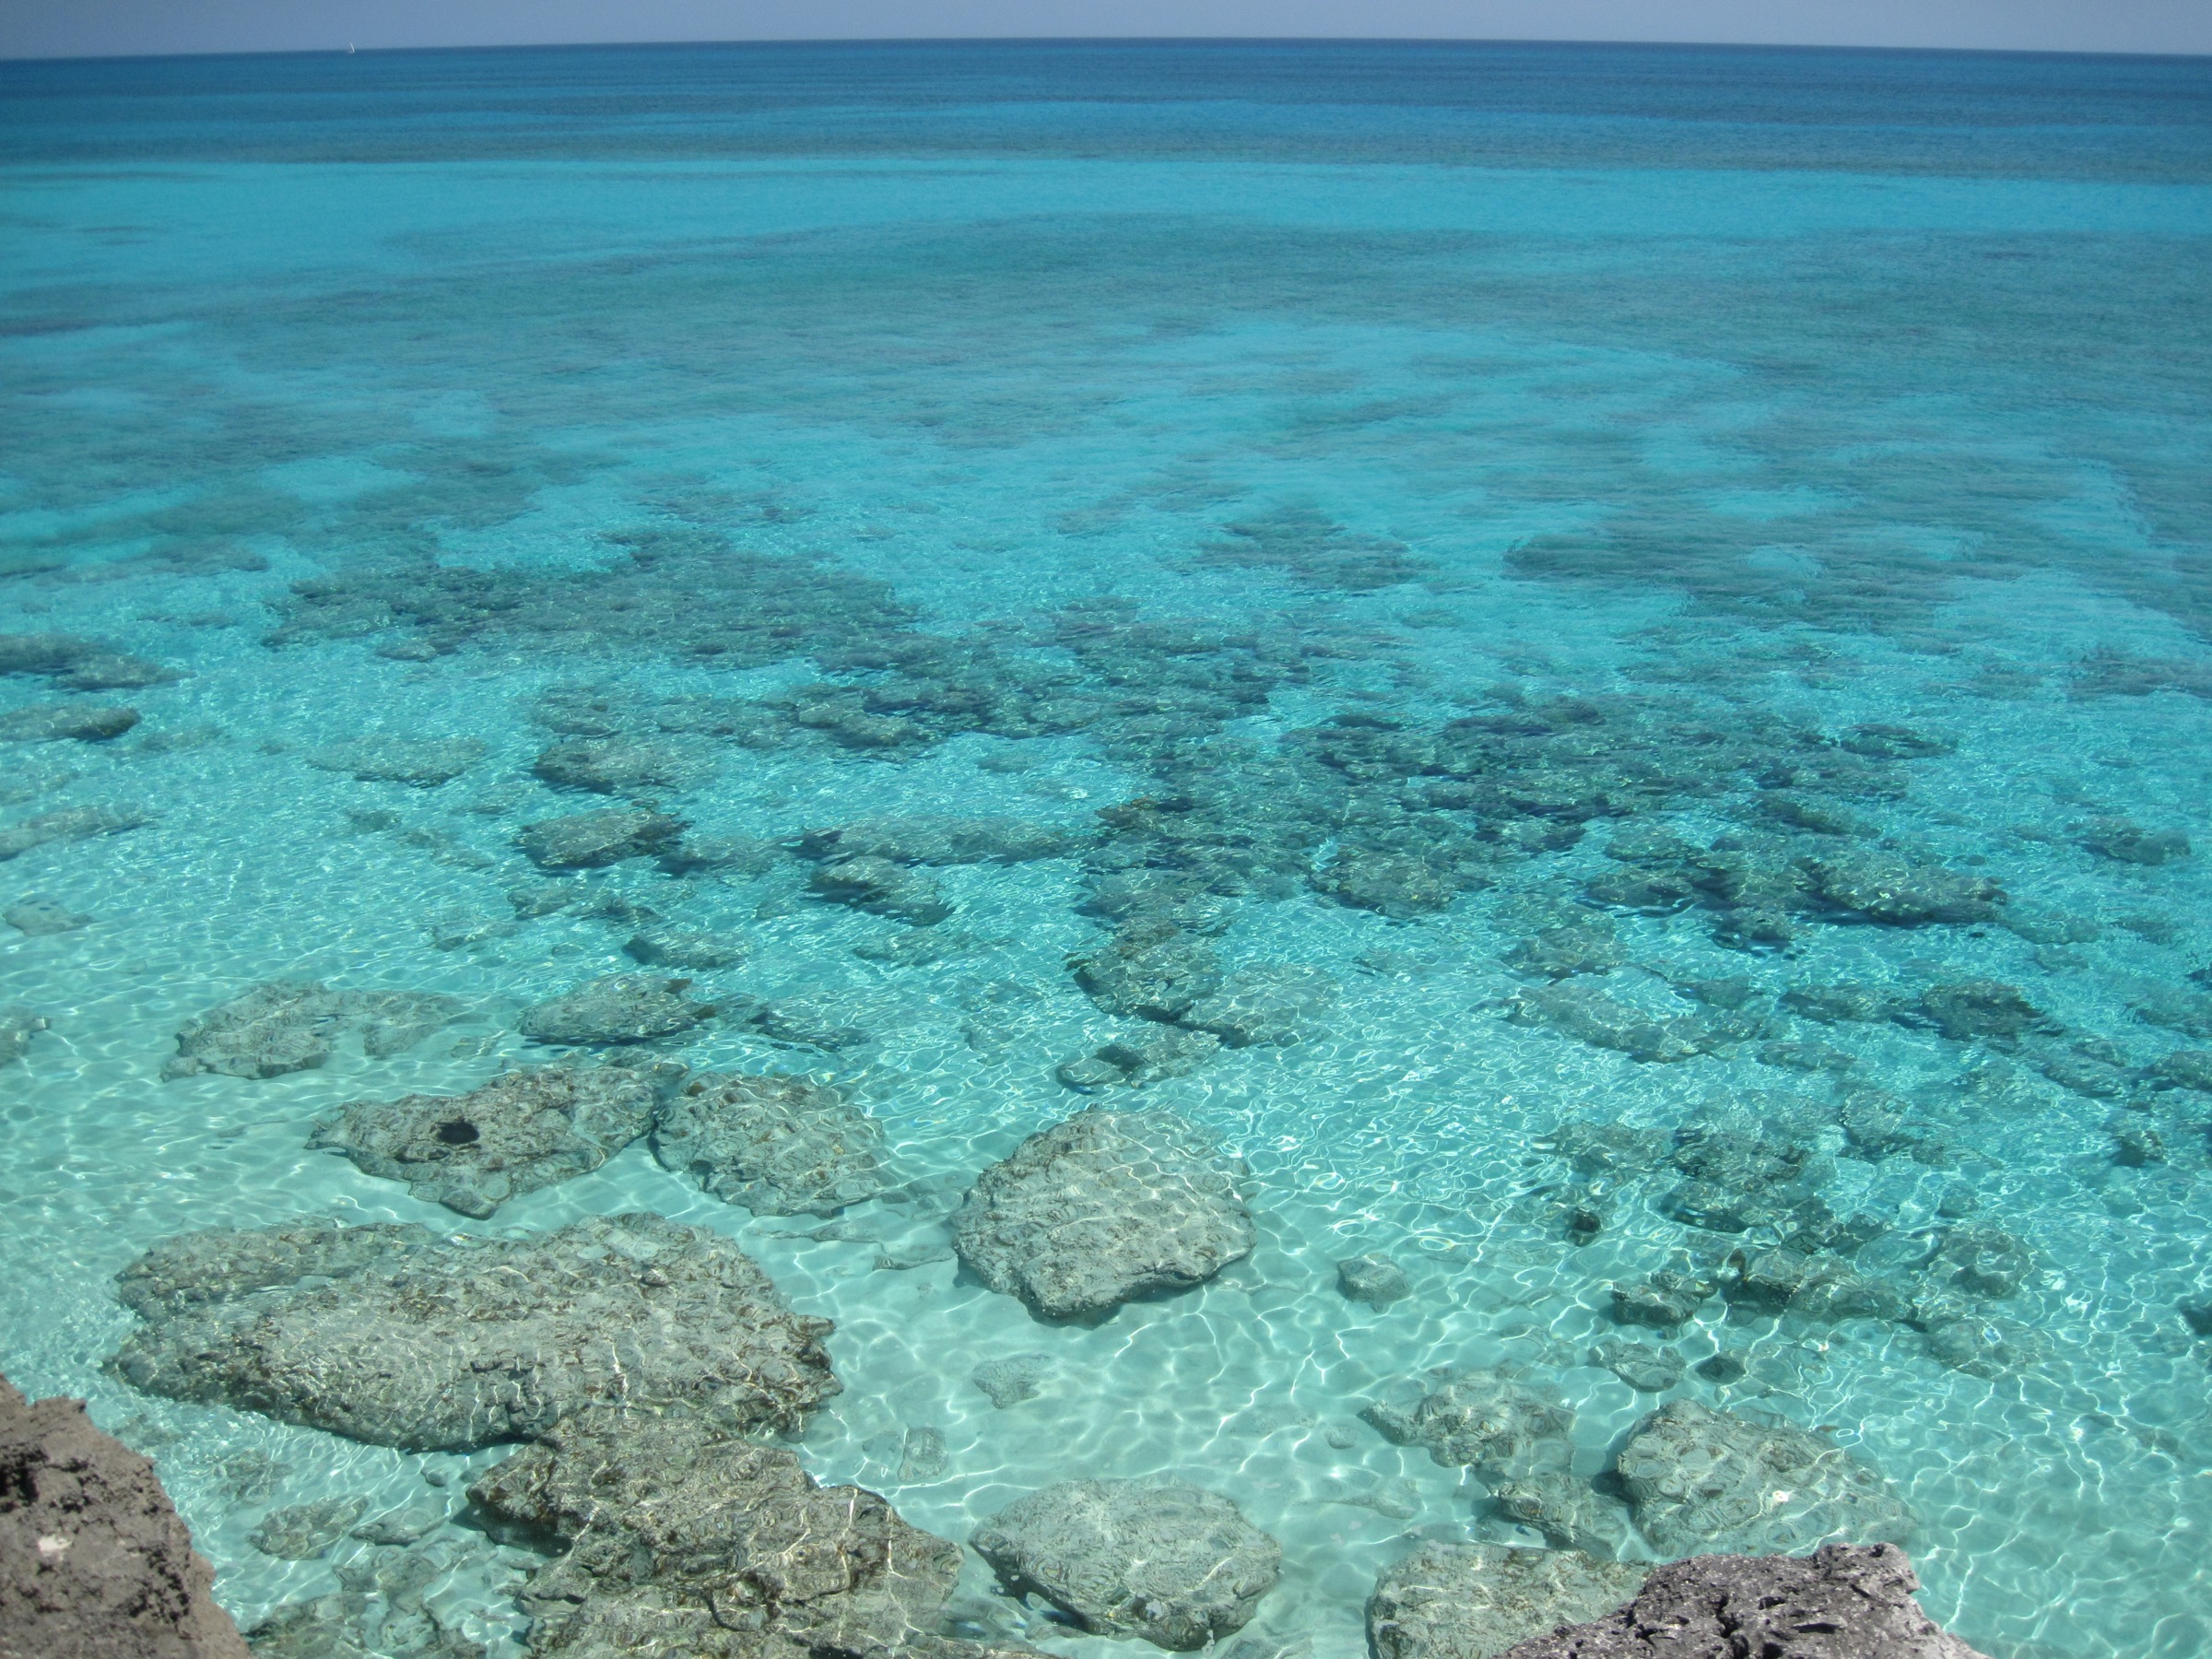
sea, ocean, underwater, biology, lagoon, coral, coral reef, reef, bahamas, habitat, landform, natural environment, marine biology, coral reef fish